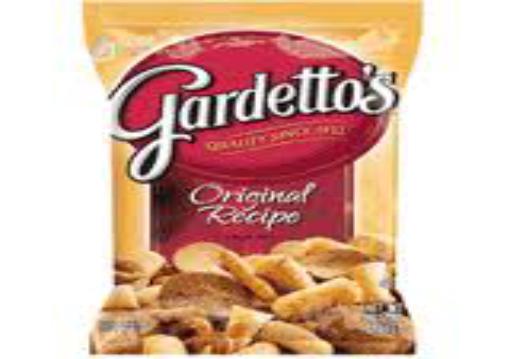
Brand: Gardetto's
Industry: Food